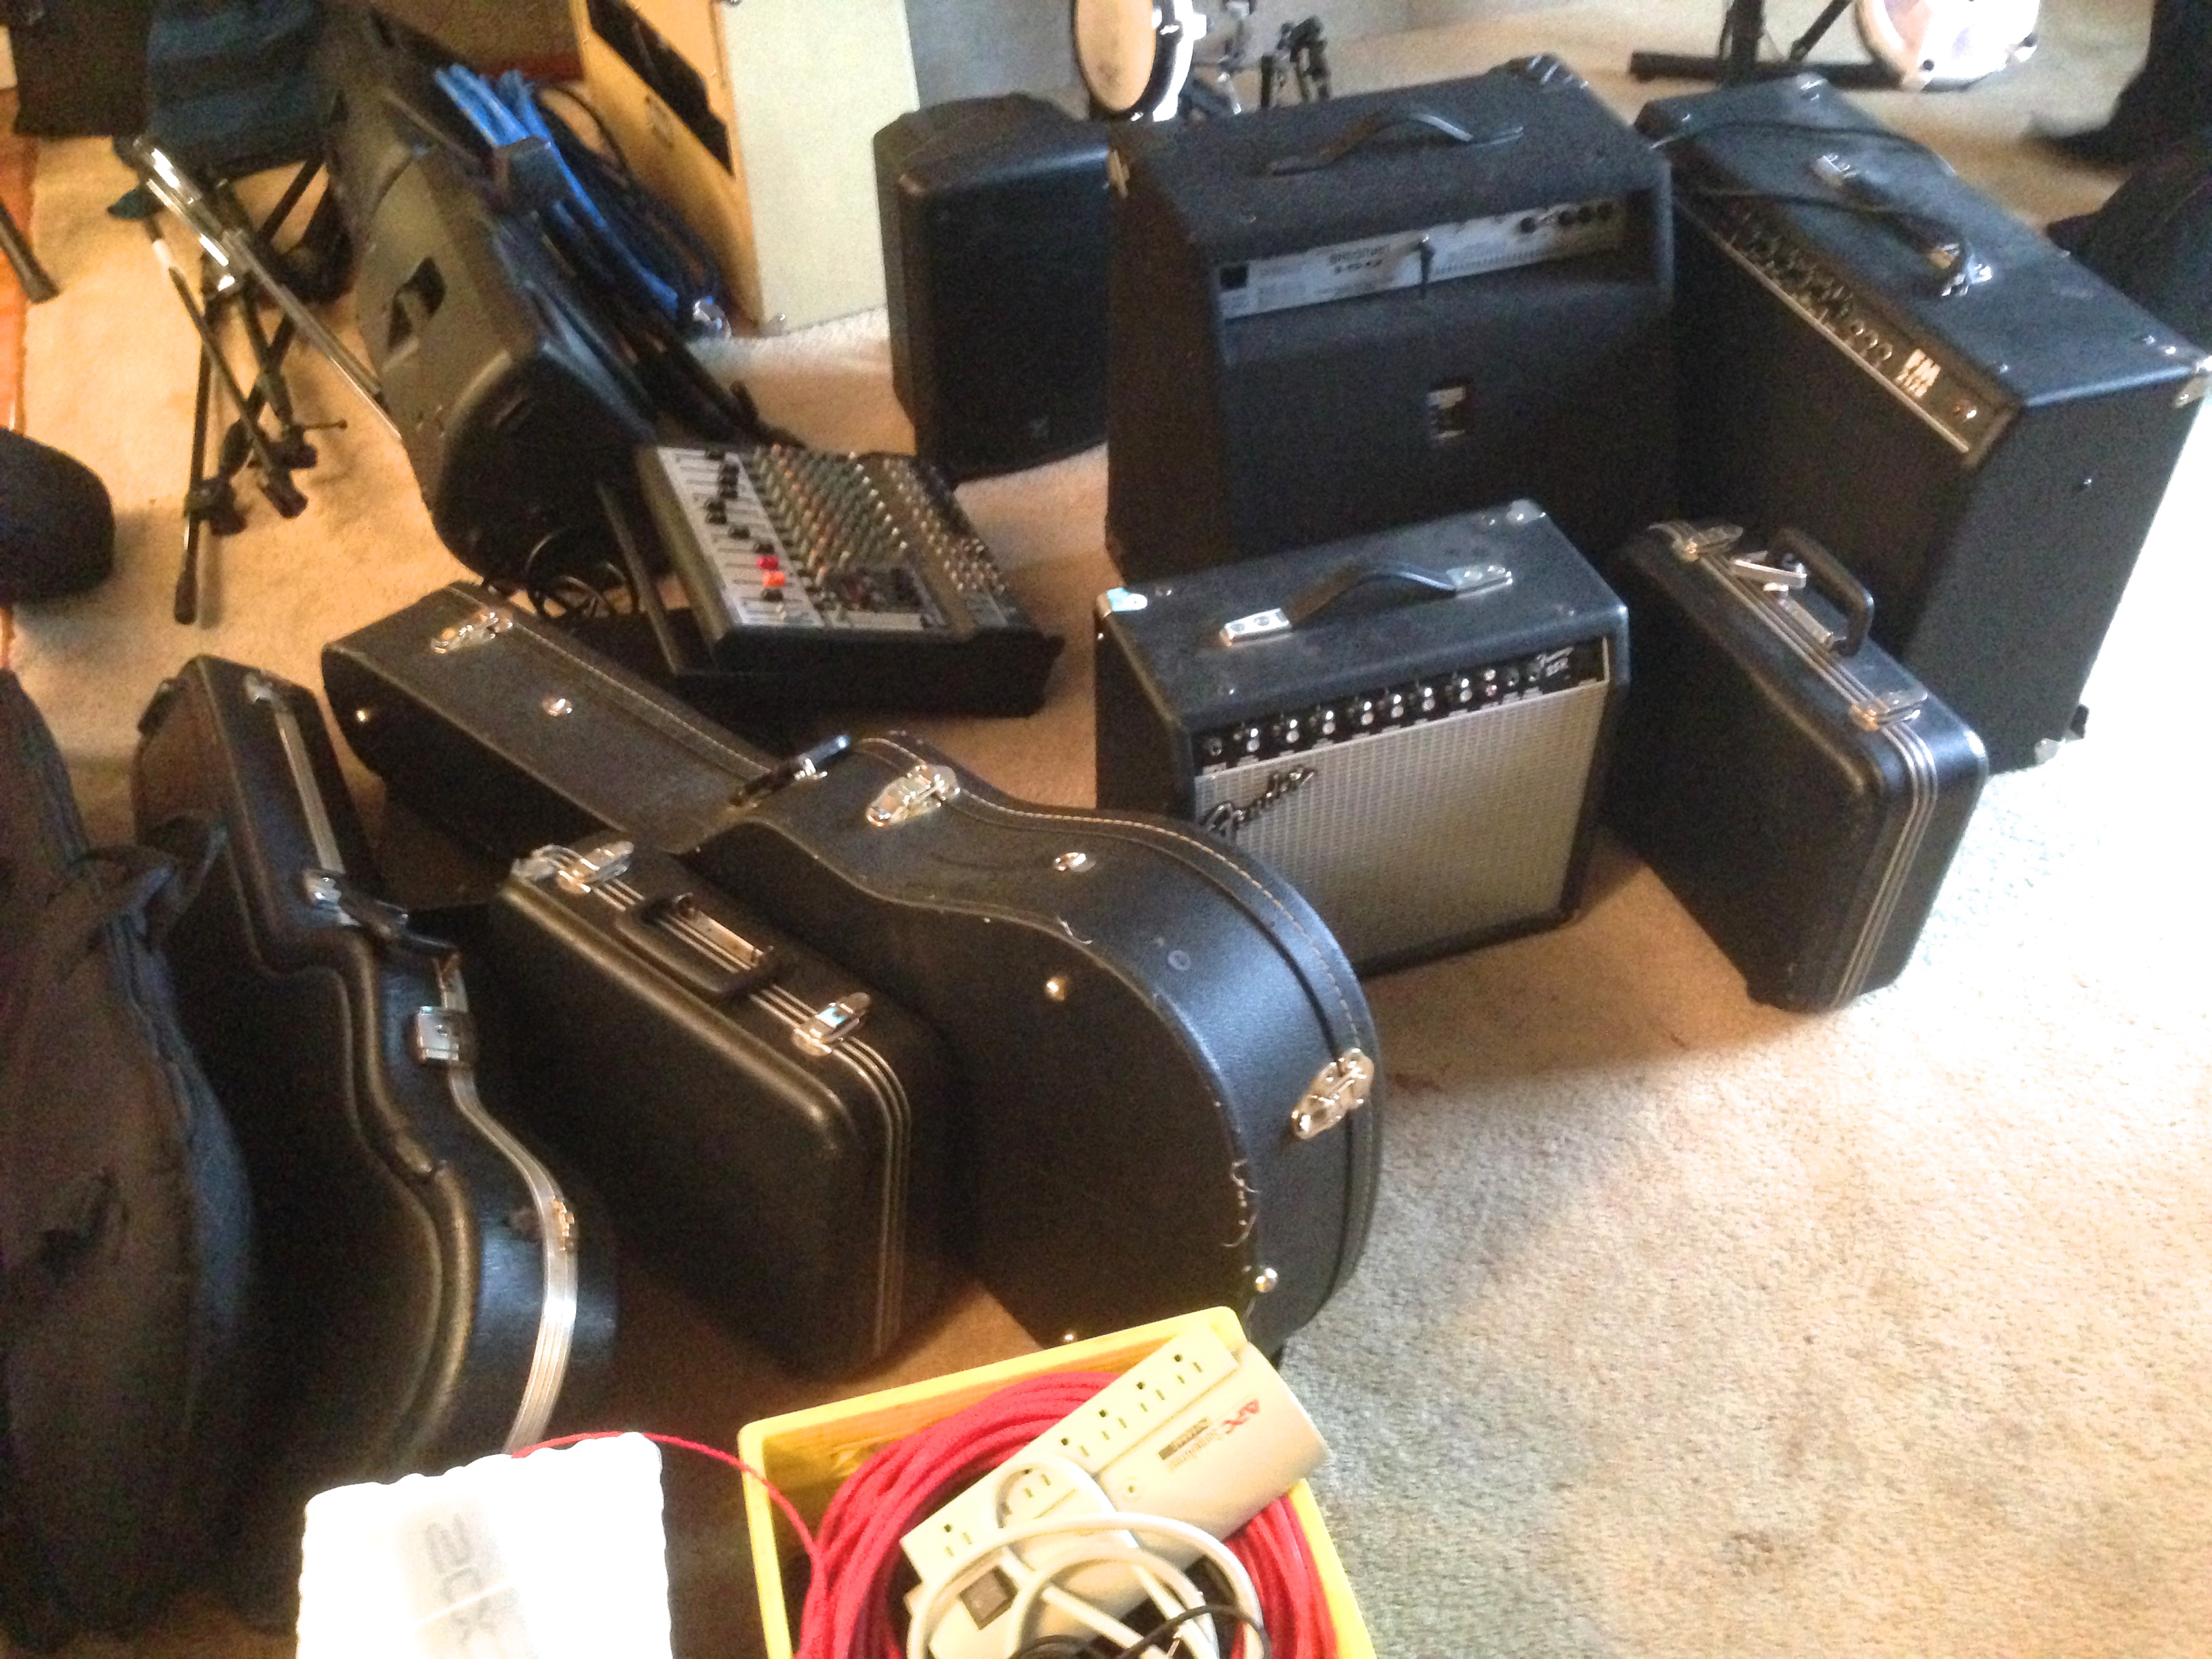
guitar